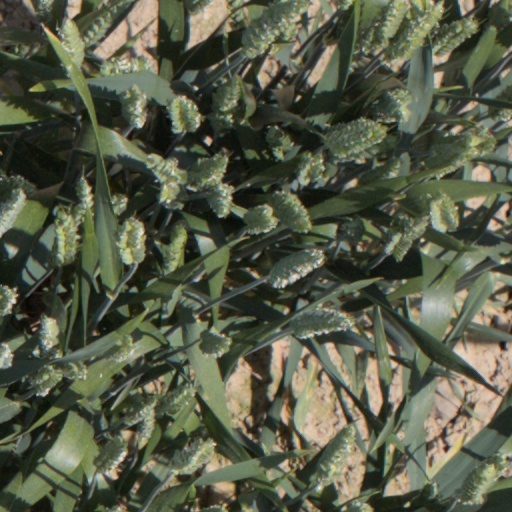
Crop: wheat